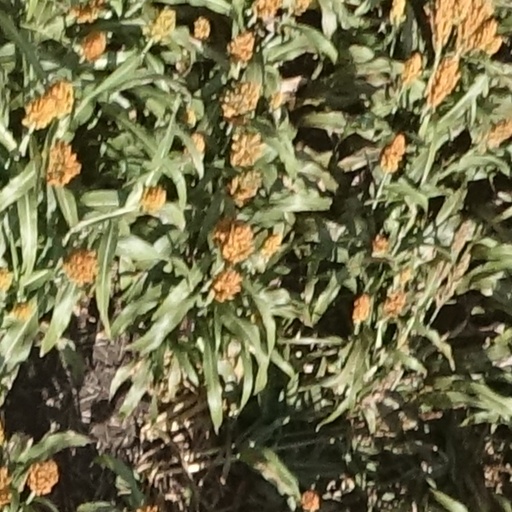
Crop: sorghum